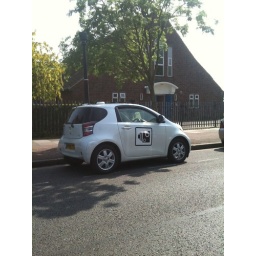
Camera on roof catching cars in the bus lane!